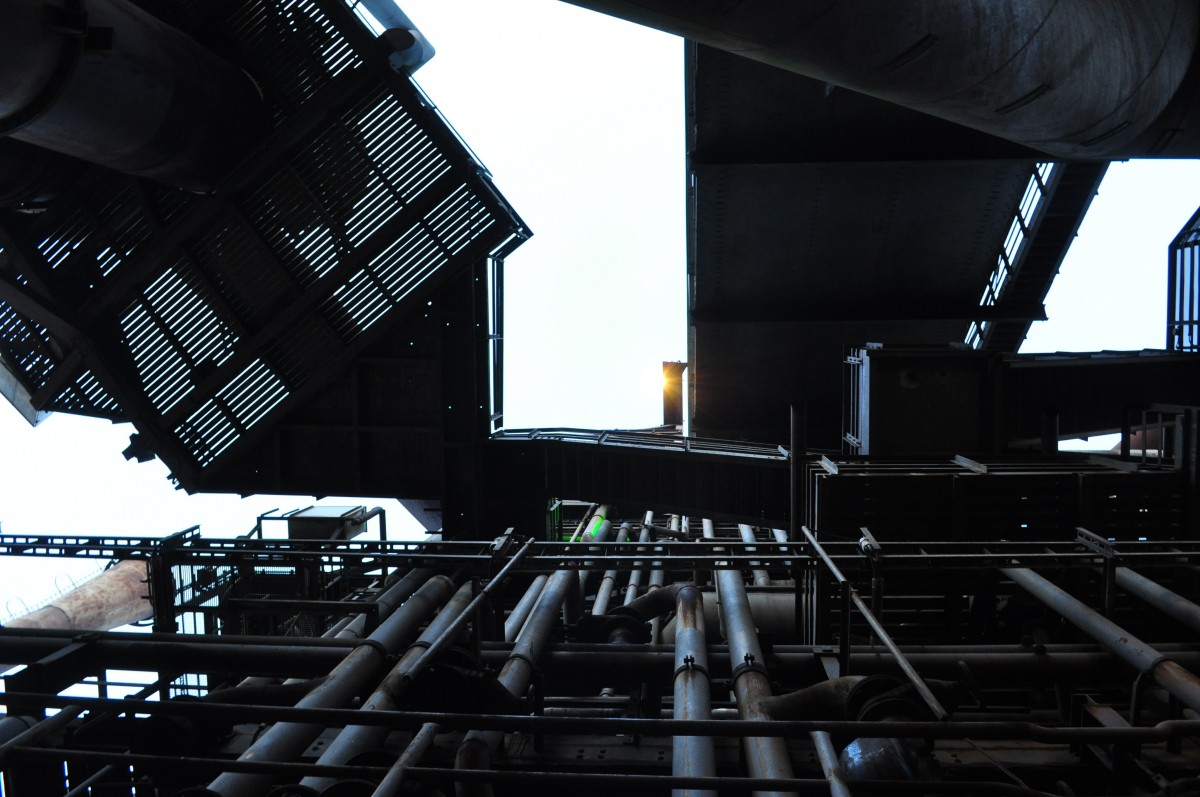
Tags: aviation, space, industry, public transport